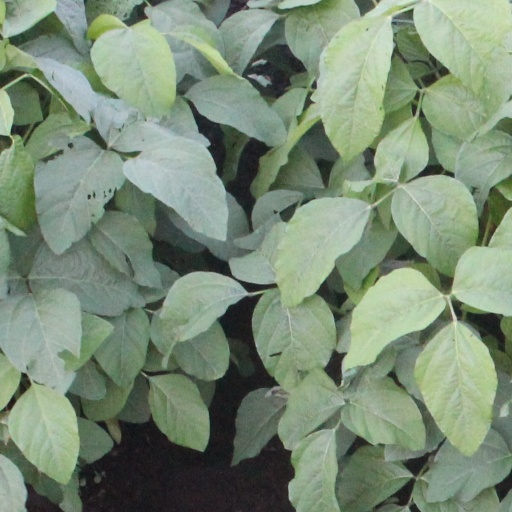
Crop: soybean